LNWR 1400 Class

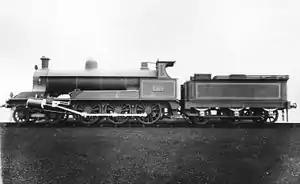
No. 1400 in photographic grey livery

The London and North Western Railway (LNWR) 1400 Class, commonly known as Bill Baileys after the popular little music hall number "Won't You Come Home Bill Bailey", was a class of 4-cylinder 4-6-0 compound locomotives. Essentially a Class B compound 0-8-0 with different wheel arrangement. 30 were built starting in 1903, intended for a mixed traffic role. The first was withdrawn in 1913, with several more following during the First World War, cannibalised to keep Class Bs running. The last was withdrawn and scrapped in 1921.